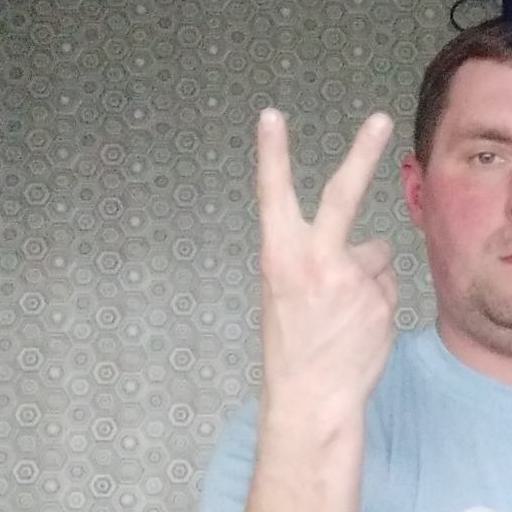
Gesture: peace_inverted